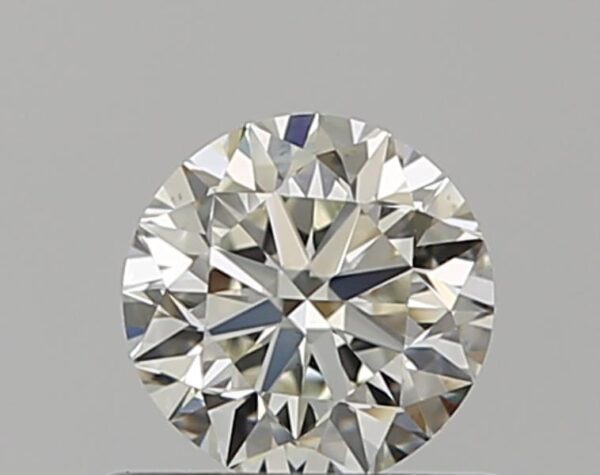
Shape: round
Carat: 0.5
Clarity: VS1
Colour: K
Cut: VG
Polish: EX
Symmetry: VG
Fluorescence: F
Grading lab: GIA
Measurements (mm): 4.92 x 4.98 x 3.17